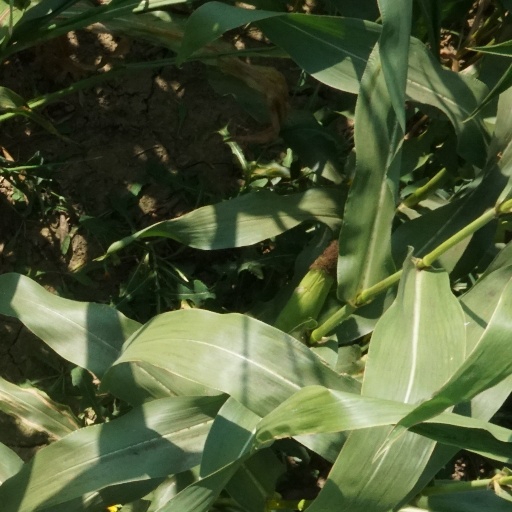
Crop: maize; corn